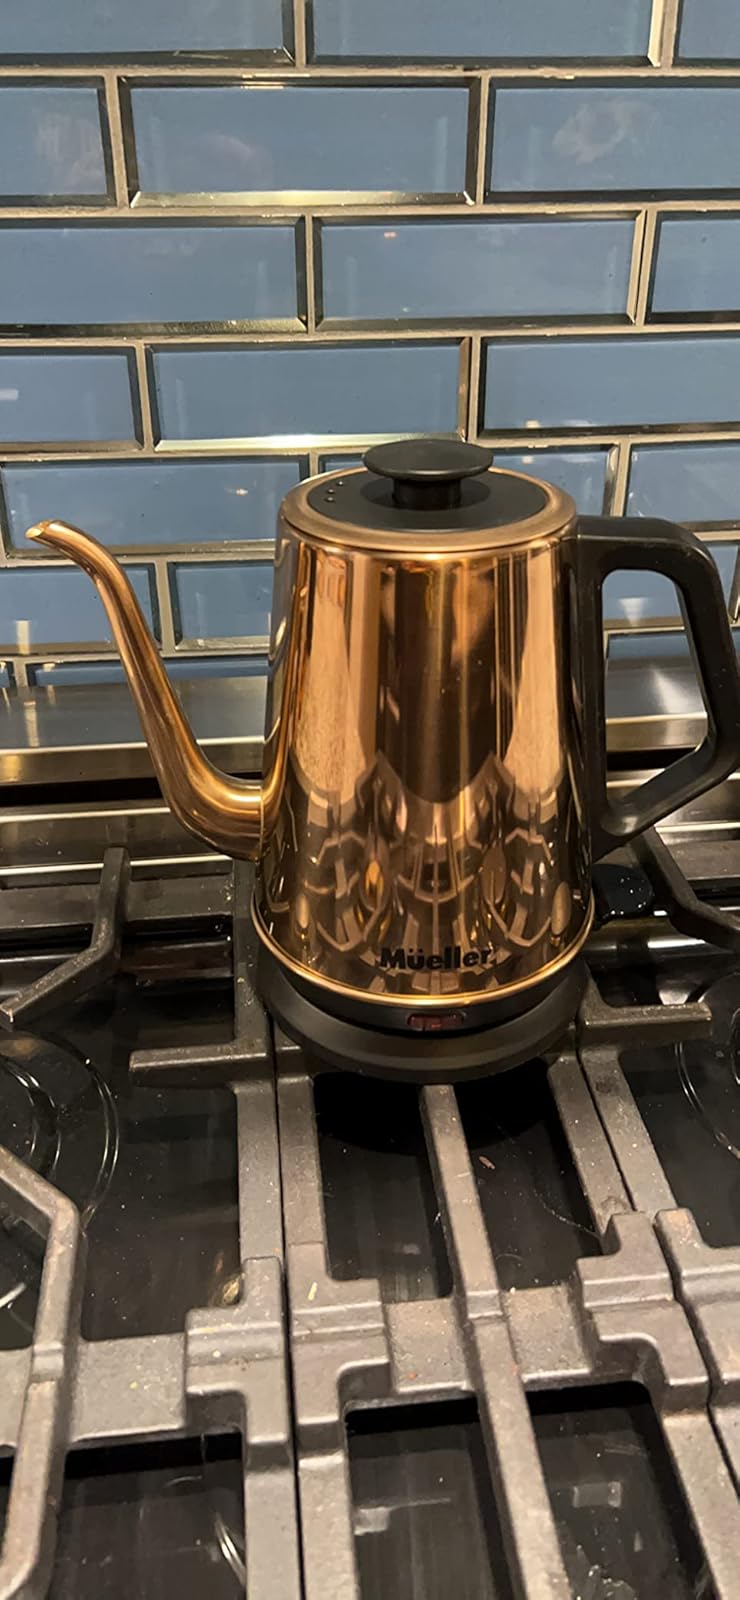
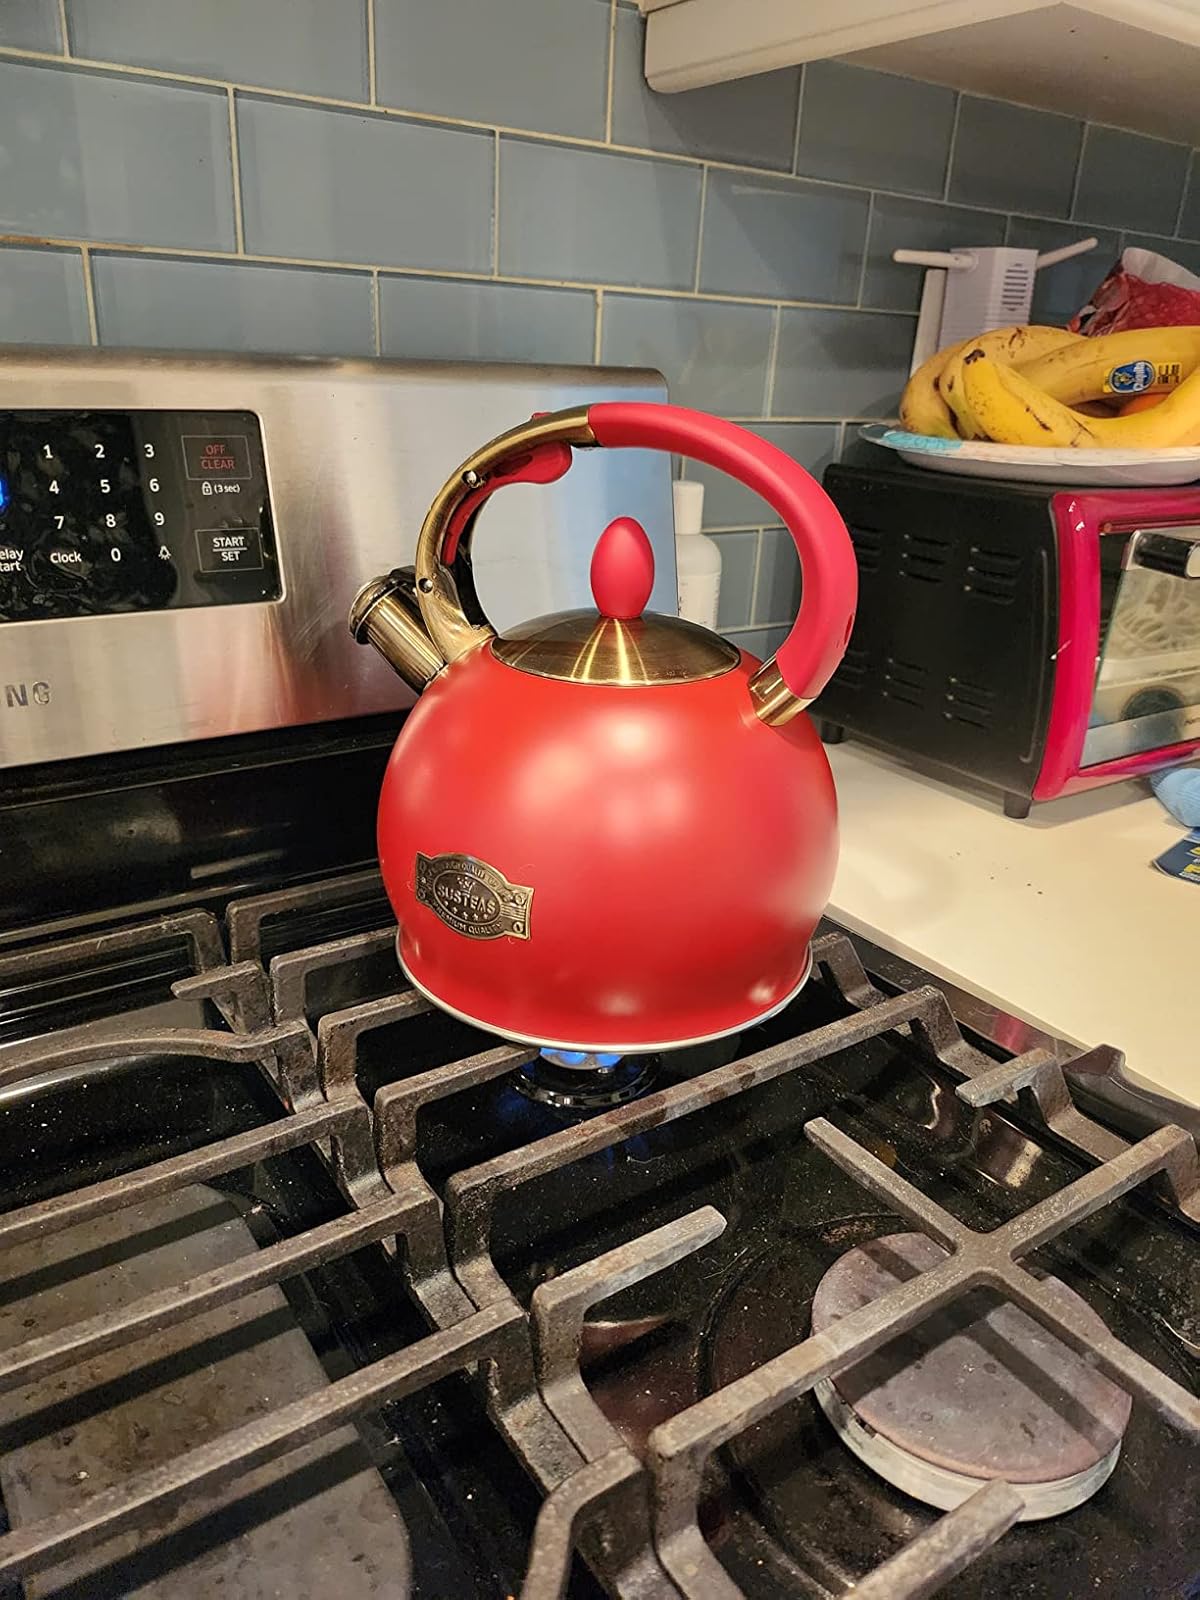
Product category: items_kettle
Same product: no